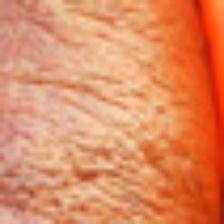
Label: faces